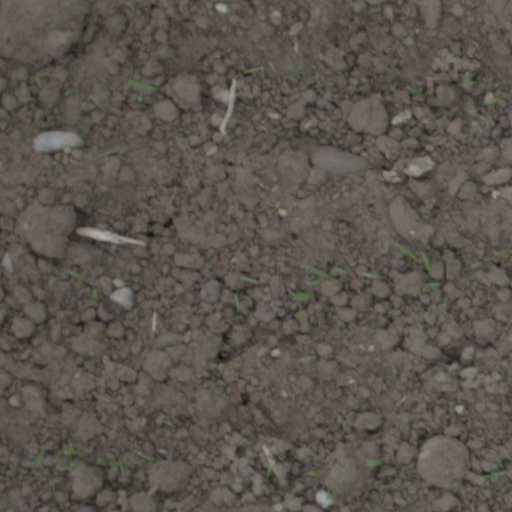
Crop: wheat